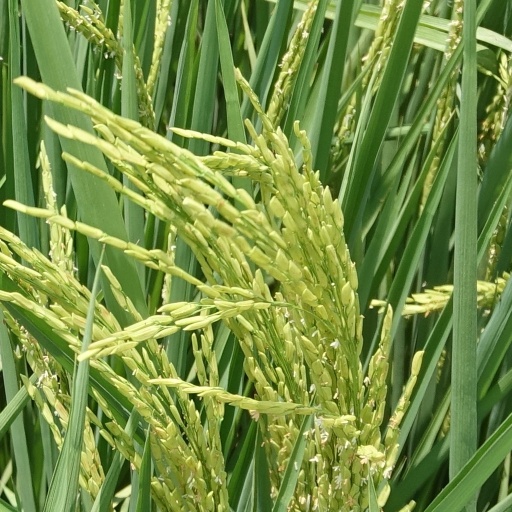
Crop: rice